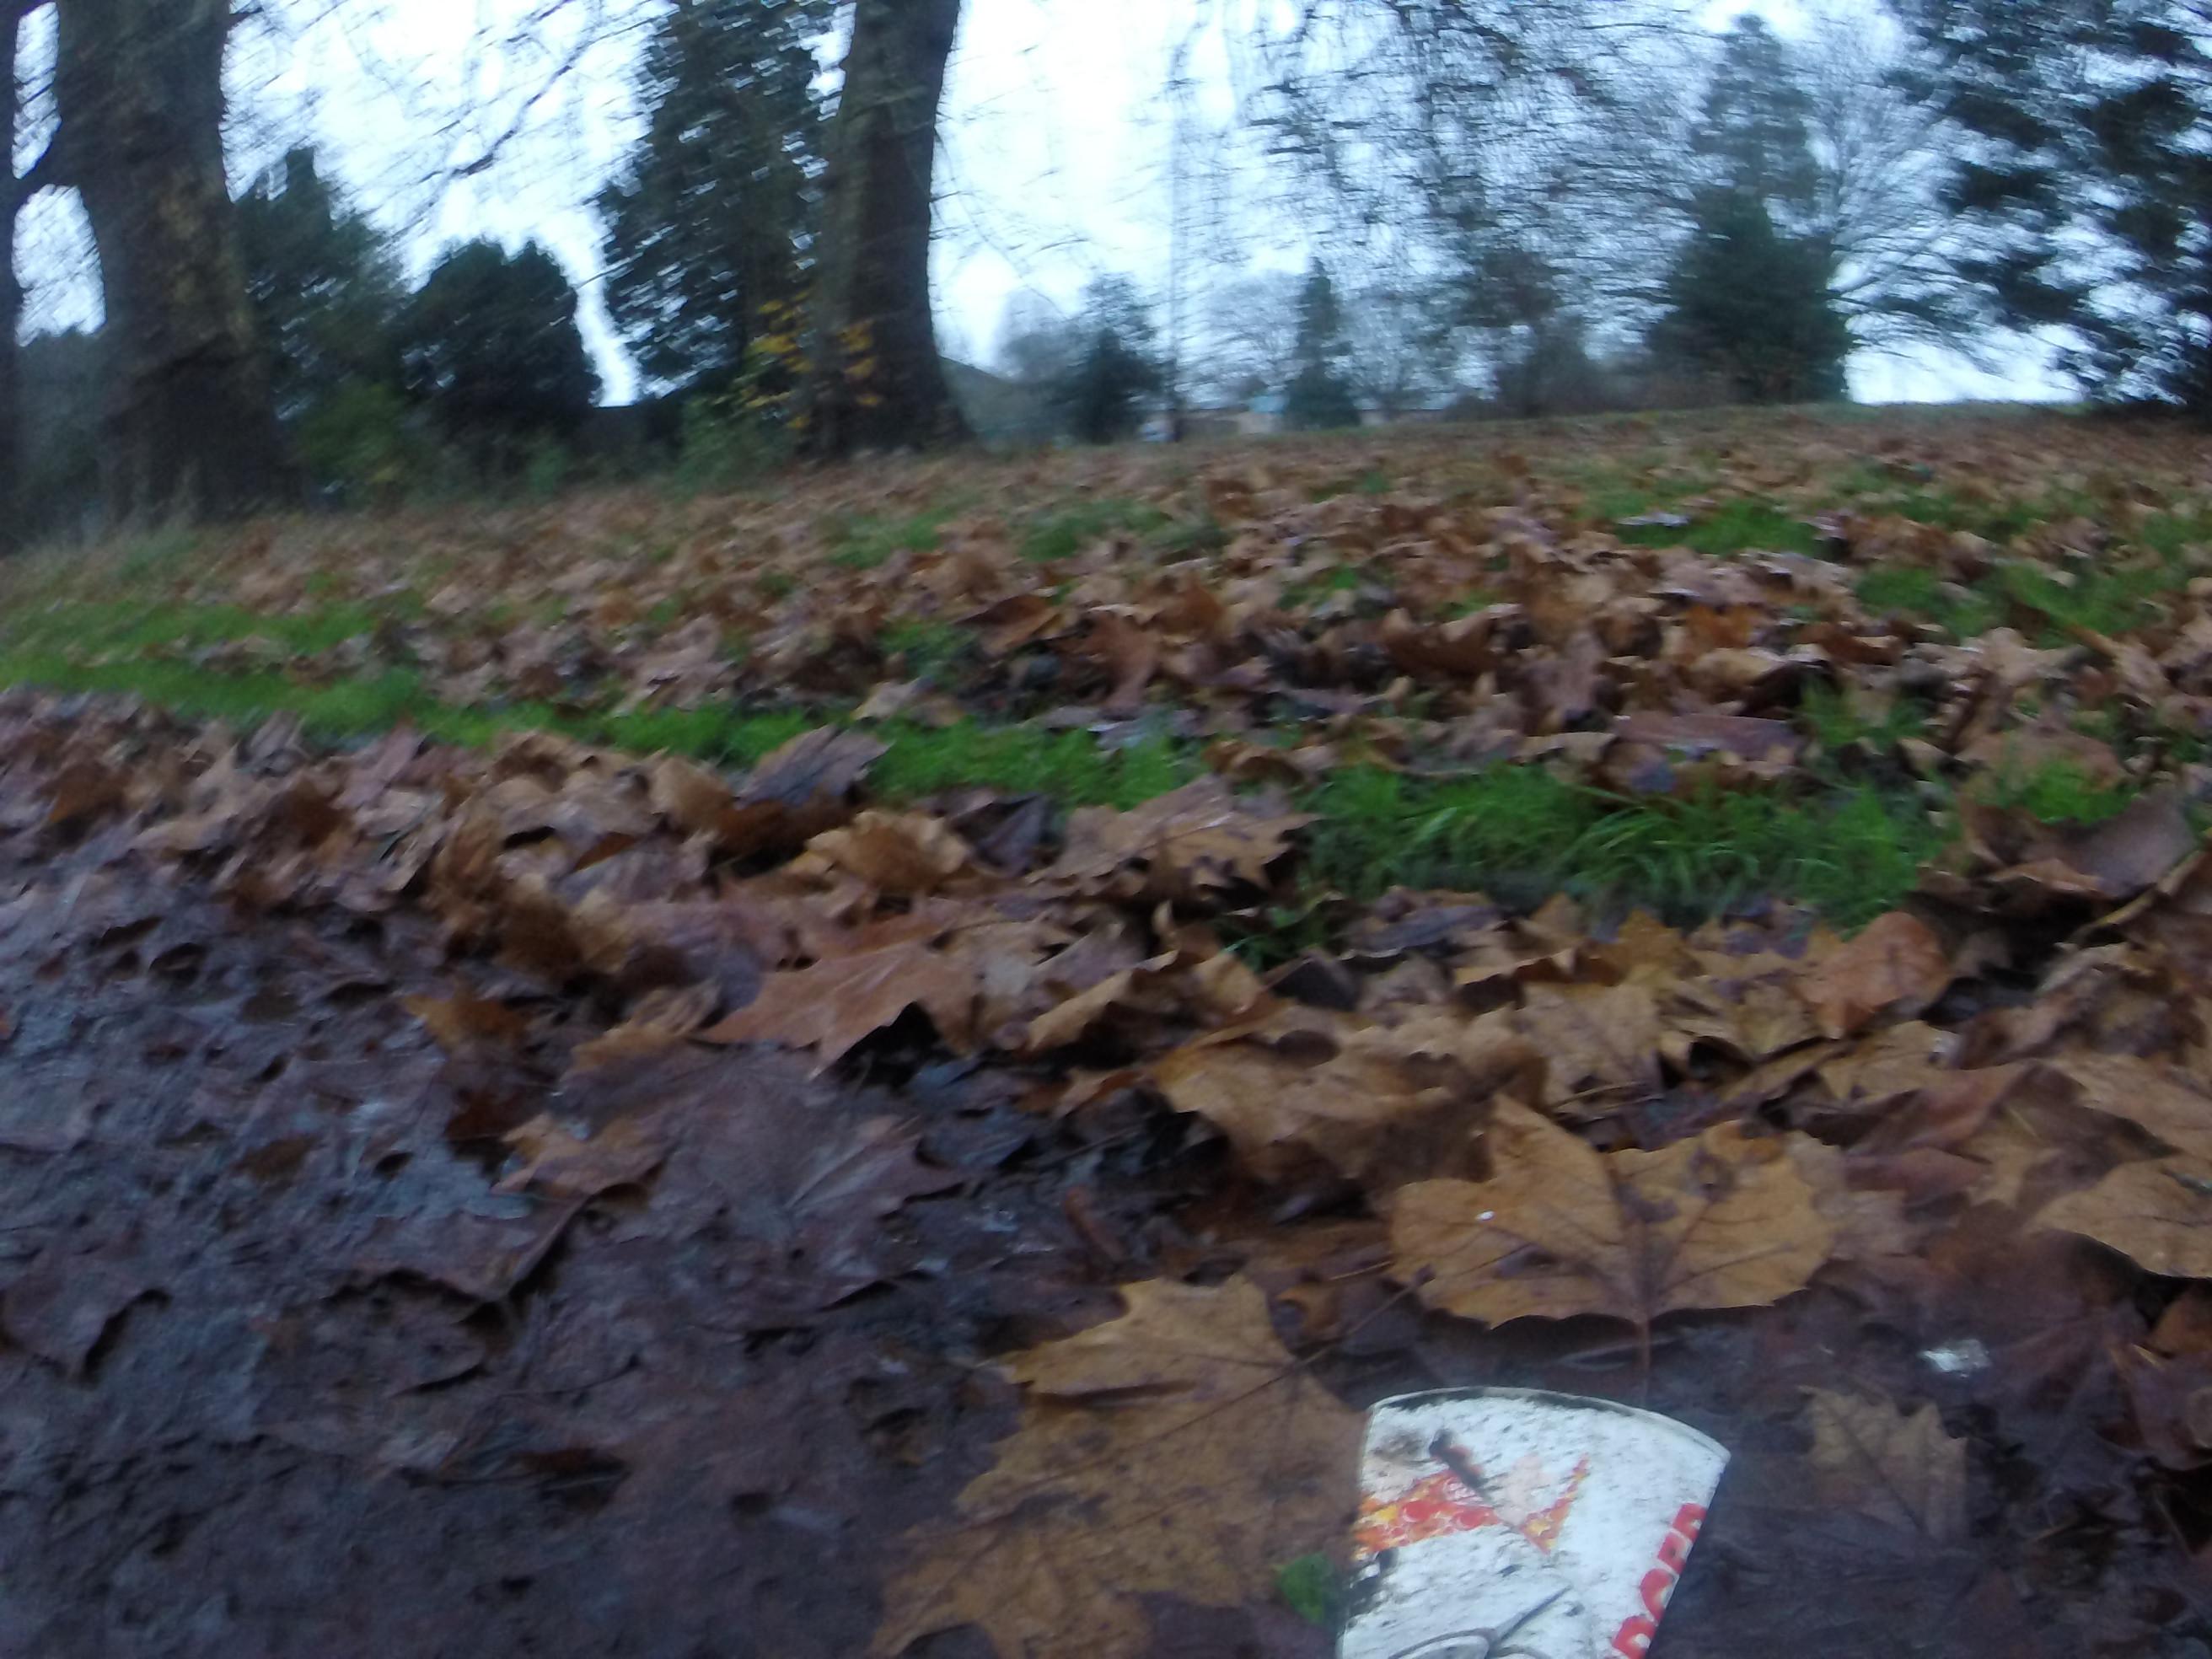
Object: Paper cup (Cup)